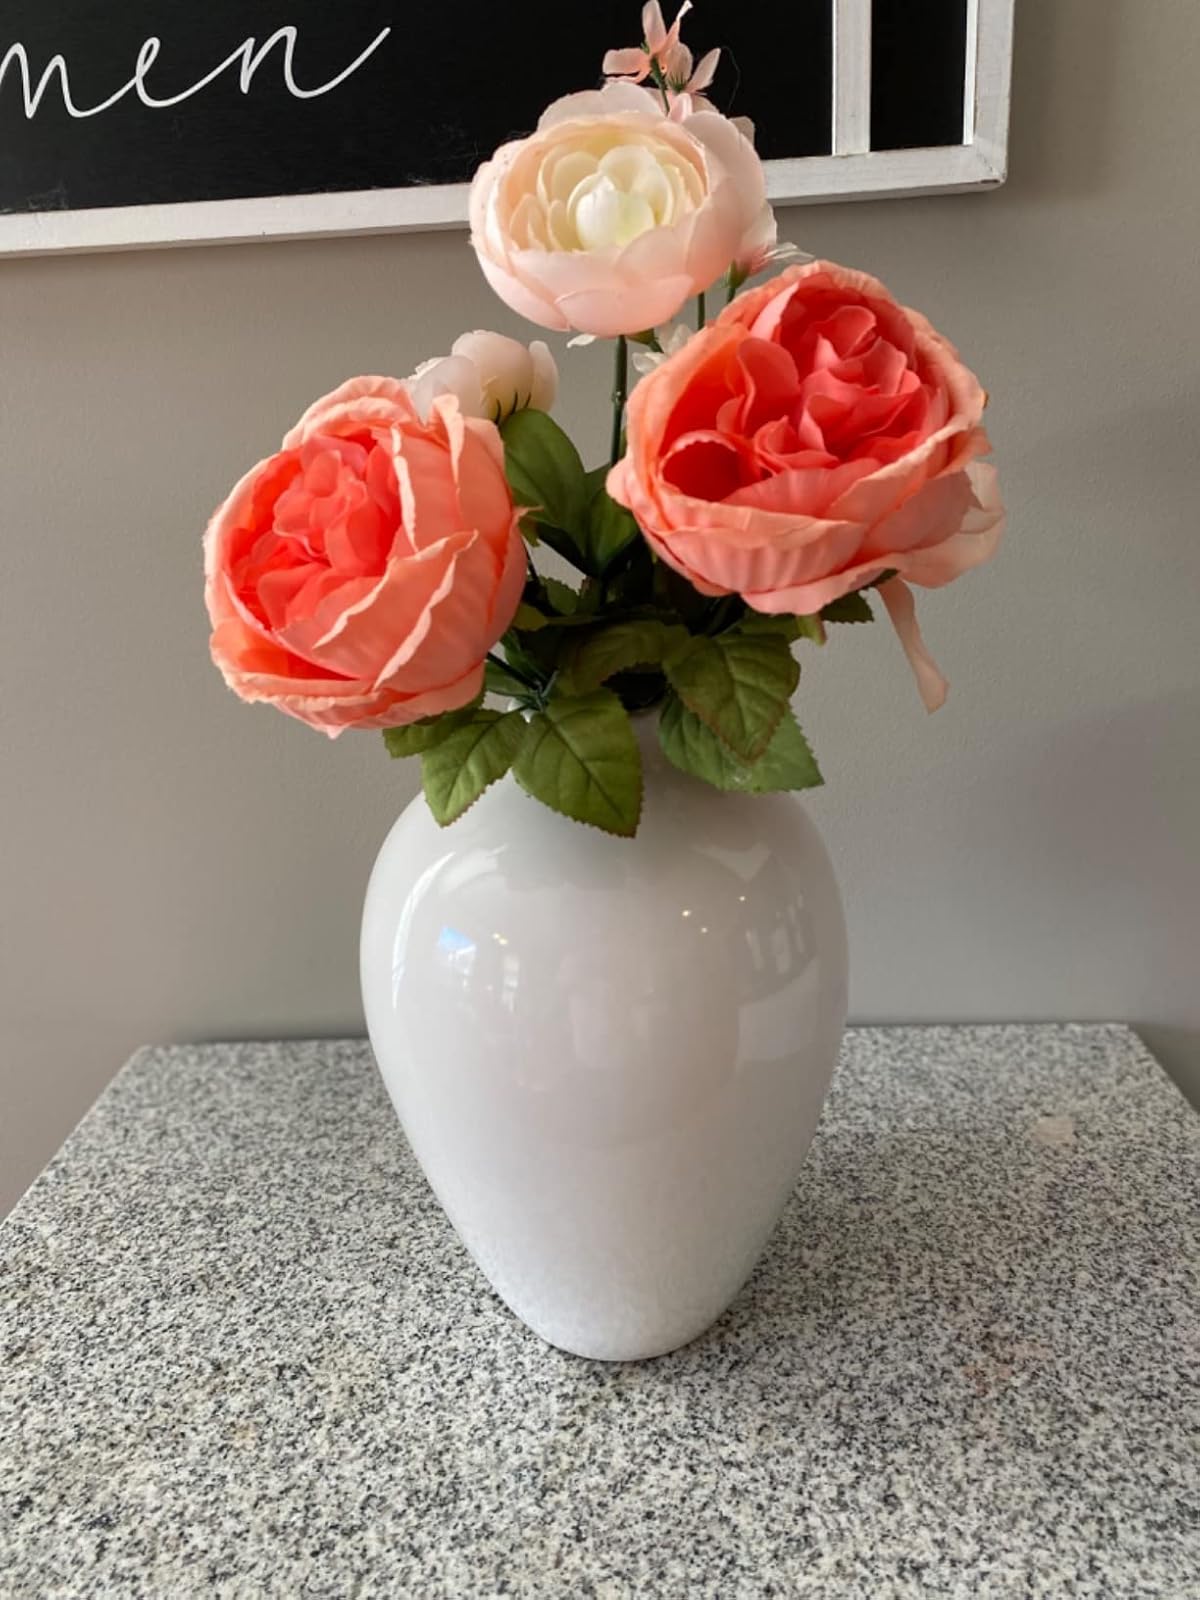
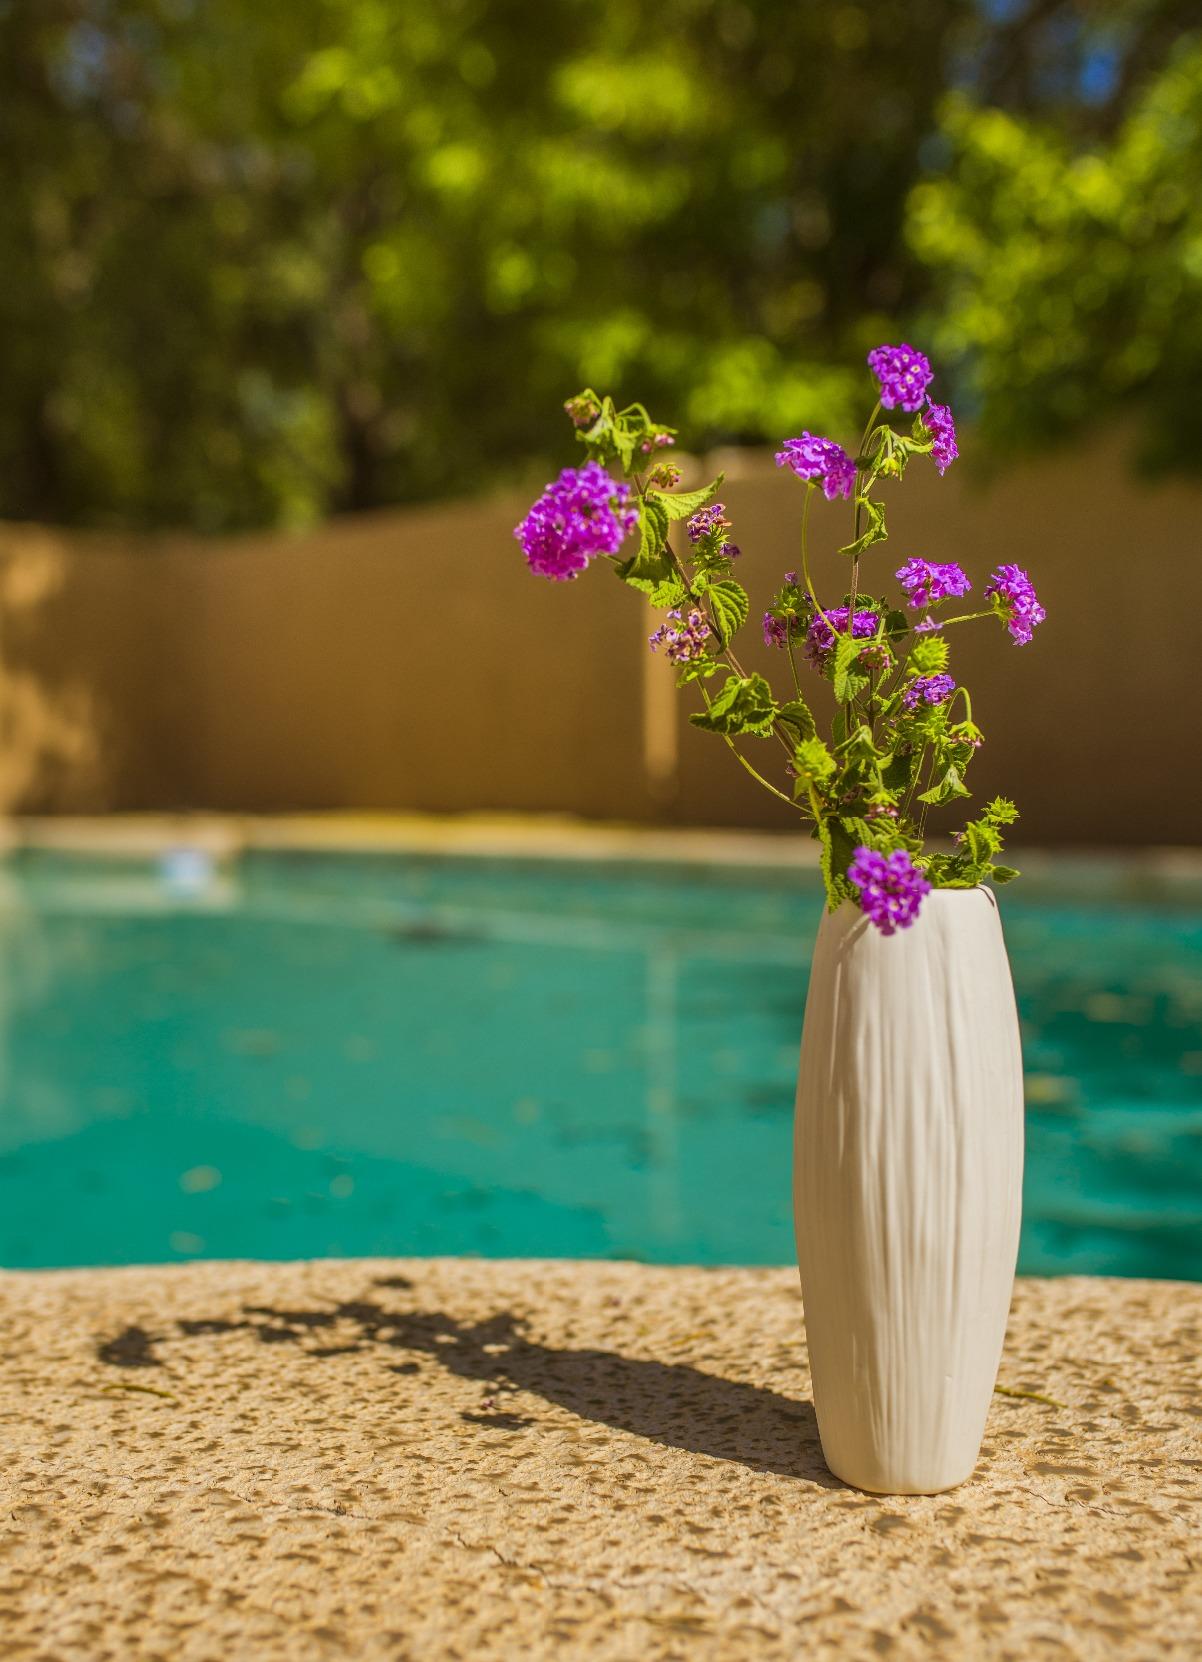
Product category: vase
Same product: no